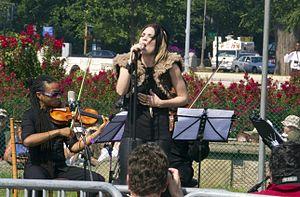
Skylar Grey chantant au Tibet Talk For World Peace à Washington.